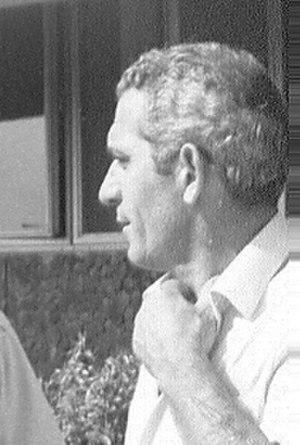
יעקב אלבז